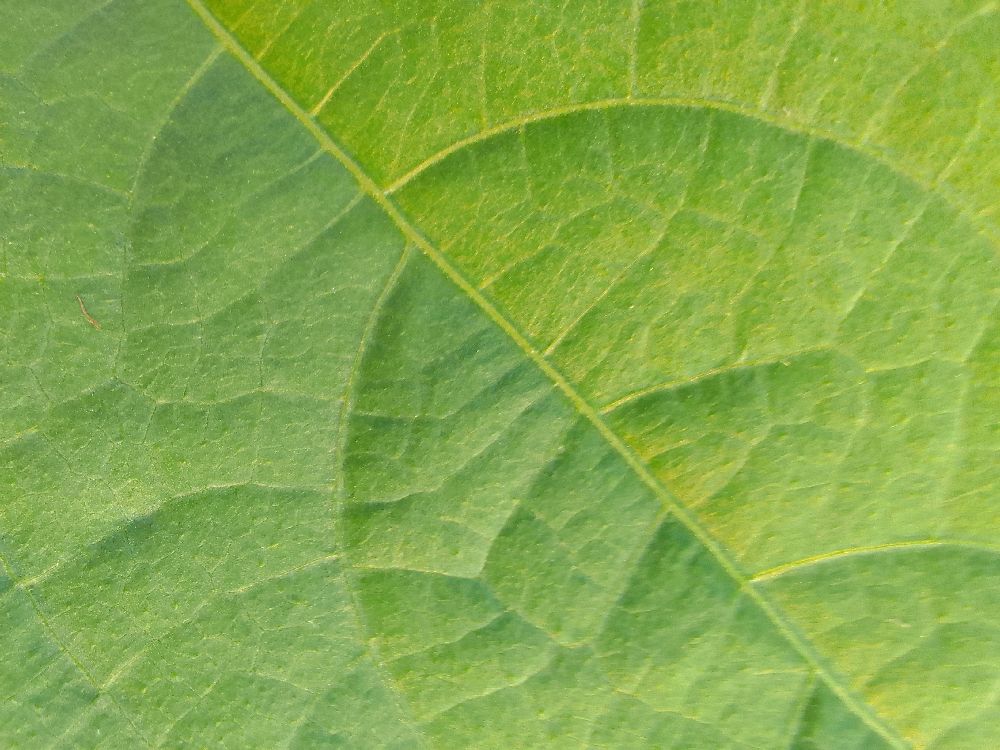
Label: healthy